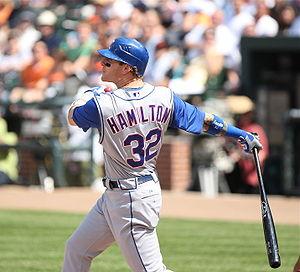
La Saison 2008 des Rangers du Texas est la 48ᵉ saison en Ligue majeure pour cette franchise.
Joshua Holt Hamilton est un voltigeur de la Ligue majeure de baseball.